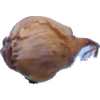
Label: onion